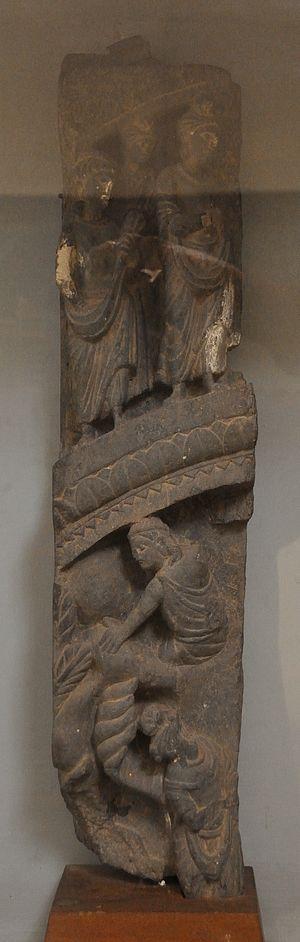
Apalāla est un dragon d'eau de la mythologie bouddhiste et plus précisément un Roi Nāga. Il est pourvu de deux jambes, de deux bras, d'une longue queue, d'une tête humaine, mais il n'a pas d'ailes.